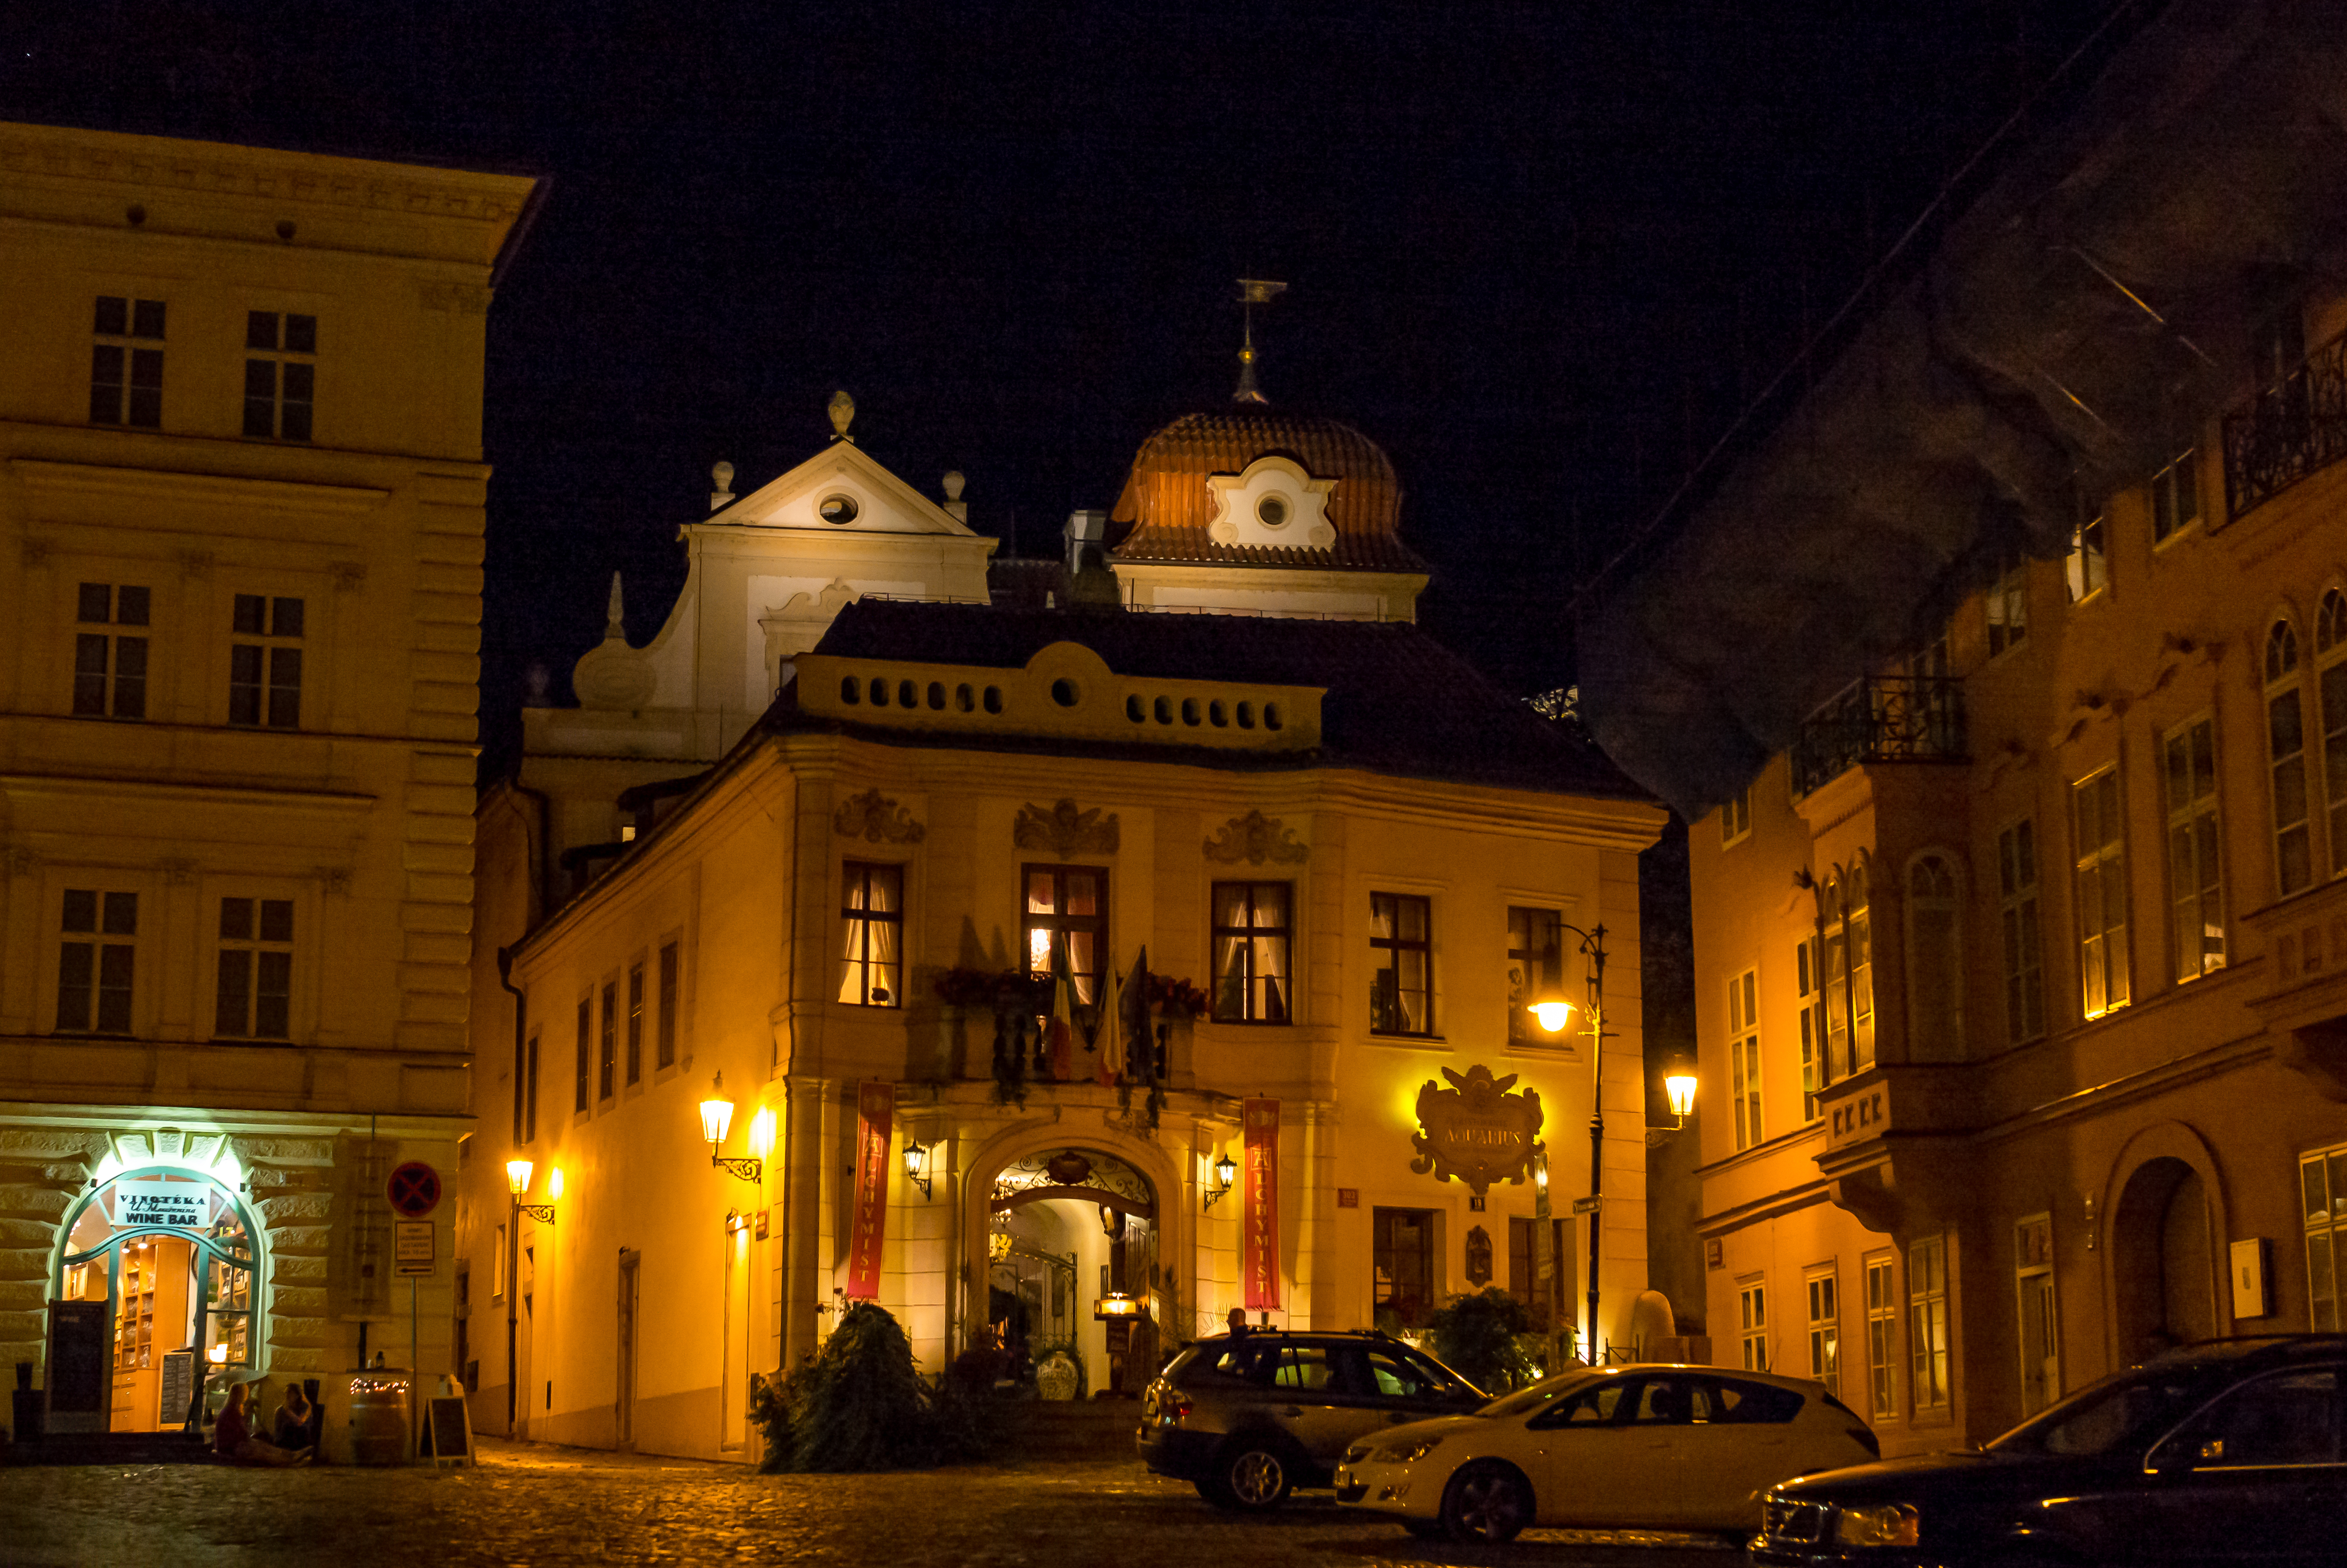
glowing, street, night, town, building, city, cityscape, downtown, summer, travel, europe, evening, landmark, prague, tourism, lighting, grand, m, hotel, lanterns, praga, 50, quarter, leica, mala, 240, summilux, strana, czech, czechia, cesko, praha, praag, prag, alchymist, lesser, accommodation, trziste, human settlement